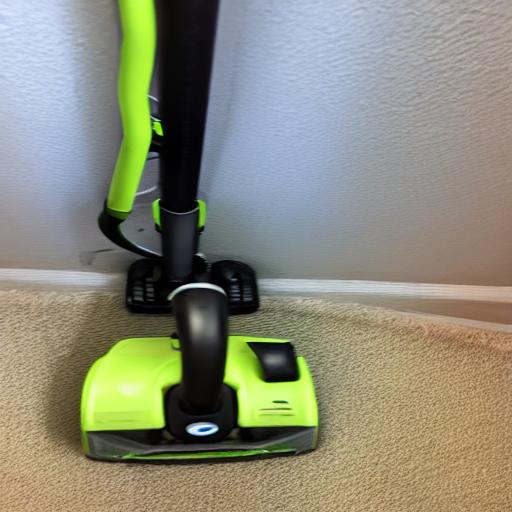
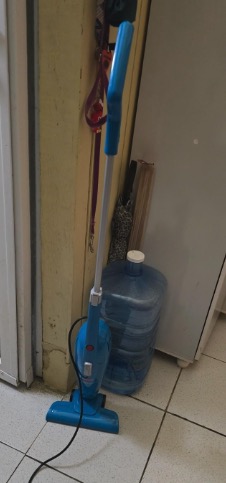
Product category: items_vacuum
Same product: no